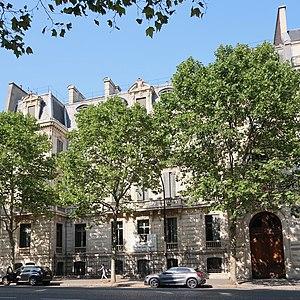
Hôtel Cail, 56 boulevard Malesherbes (Paris, 8e).
Cet article recense les mairies d'arrondissement de Paris, en France.
Le boulevard Malesherbes est une voie des 8ᵉ et 17ᵉ arrondissements de Paris.
L'hôtel Cail est la mairie du 8ᵉ arrondissement de Paris, hébergeant les services municipaux de cet arrondissement. Situé 56 boulevard Malesherbes, il tient son nom de l'industriel français Jean-François Cail dont il est l'ancien hôtel particulier. Une grande partie du bâtiment est inscrit aux monuments historiques depuis 1982.
Le 8ᵉ arrondissement de Paris est l'un des 20 arrondissements de Paris. Situé sur la rive droite de la Seine, il est bordé à l'ouest par le 16ᵉ arrondissement, au nord par le 17ᵉ arrondissement, à l'est par les 9ᵉ et 1ᵉʳ arrondissements, et au sud par la Seine et le 7ᵉ arrondissement.
Cet article recense les monuments historiques du 8ᵉ arrondissement de Paris, en France.